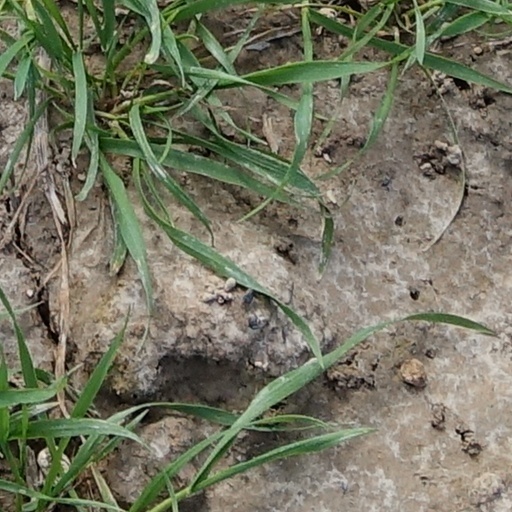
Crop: wheat